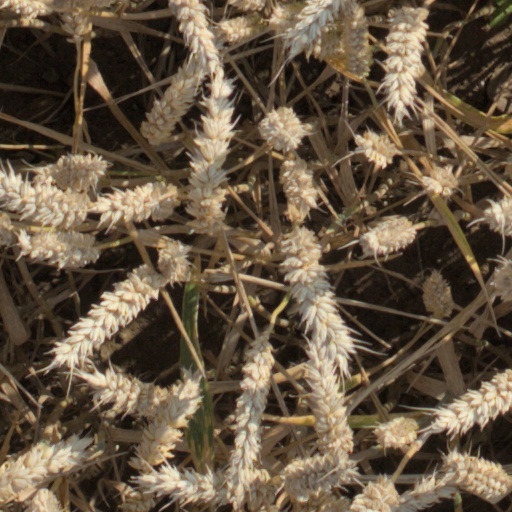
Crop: wheat